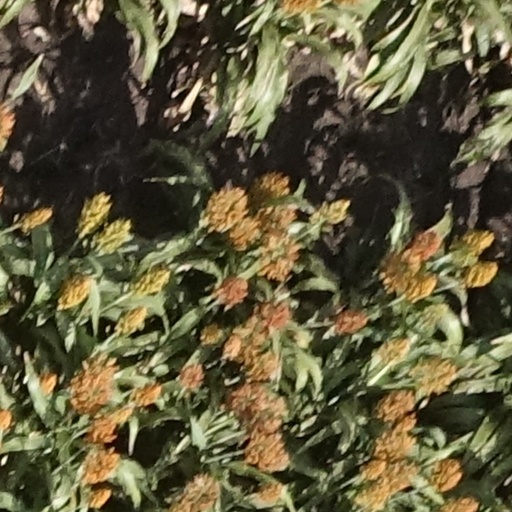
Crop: sorghum